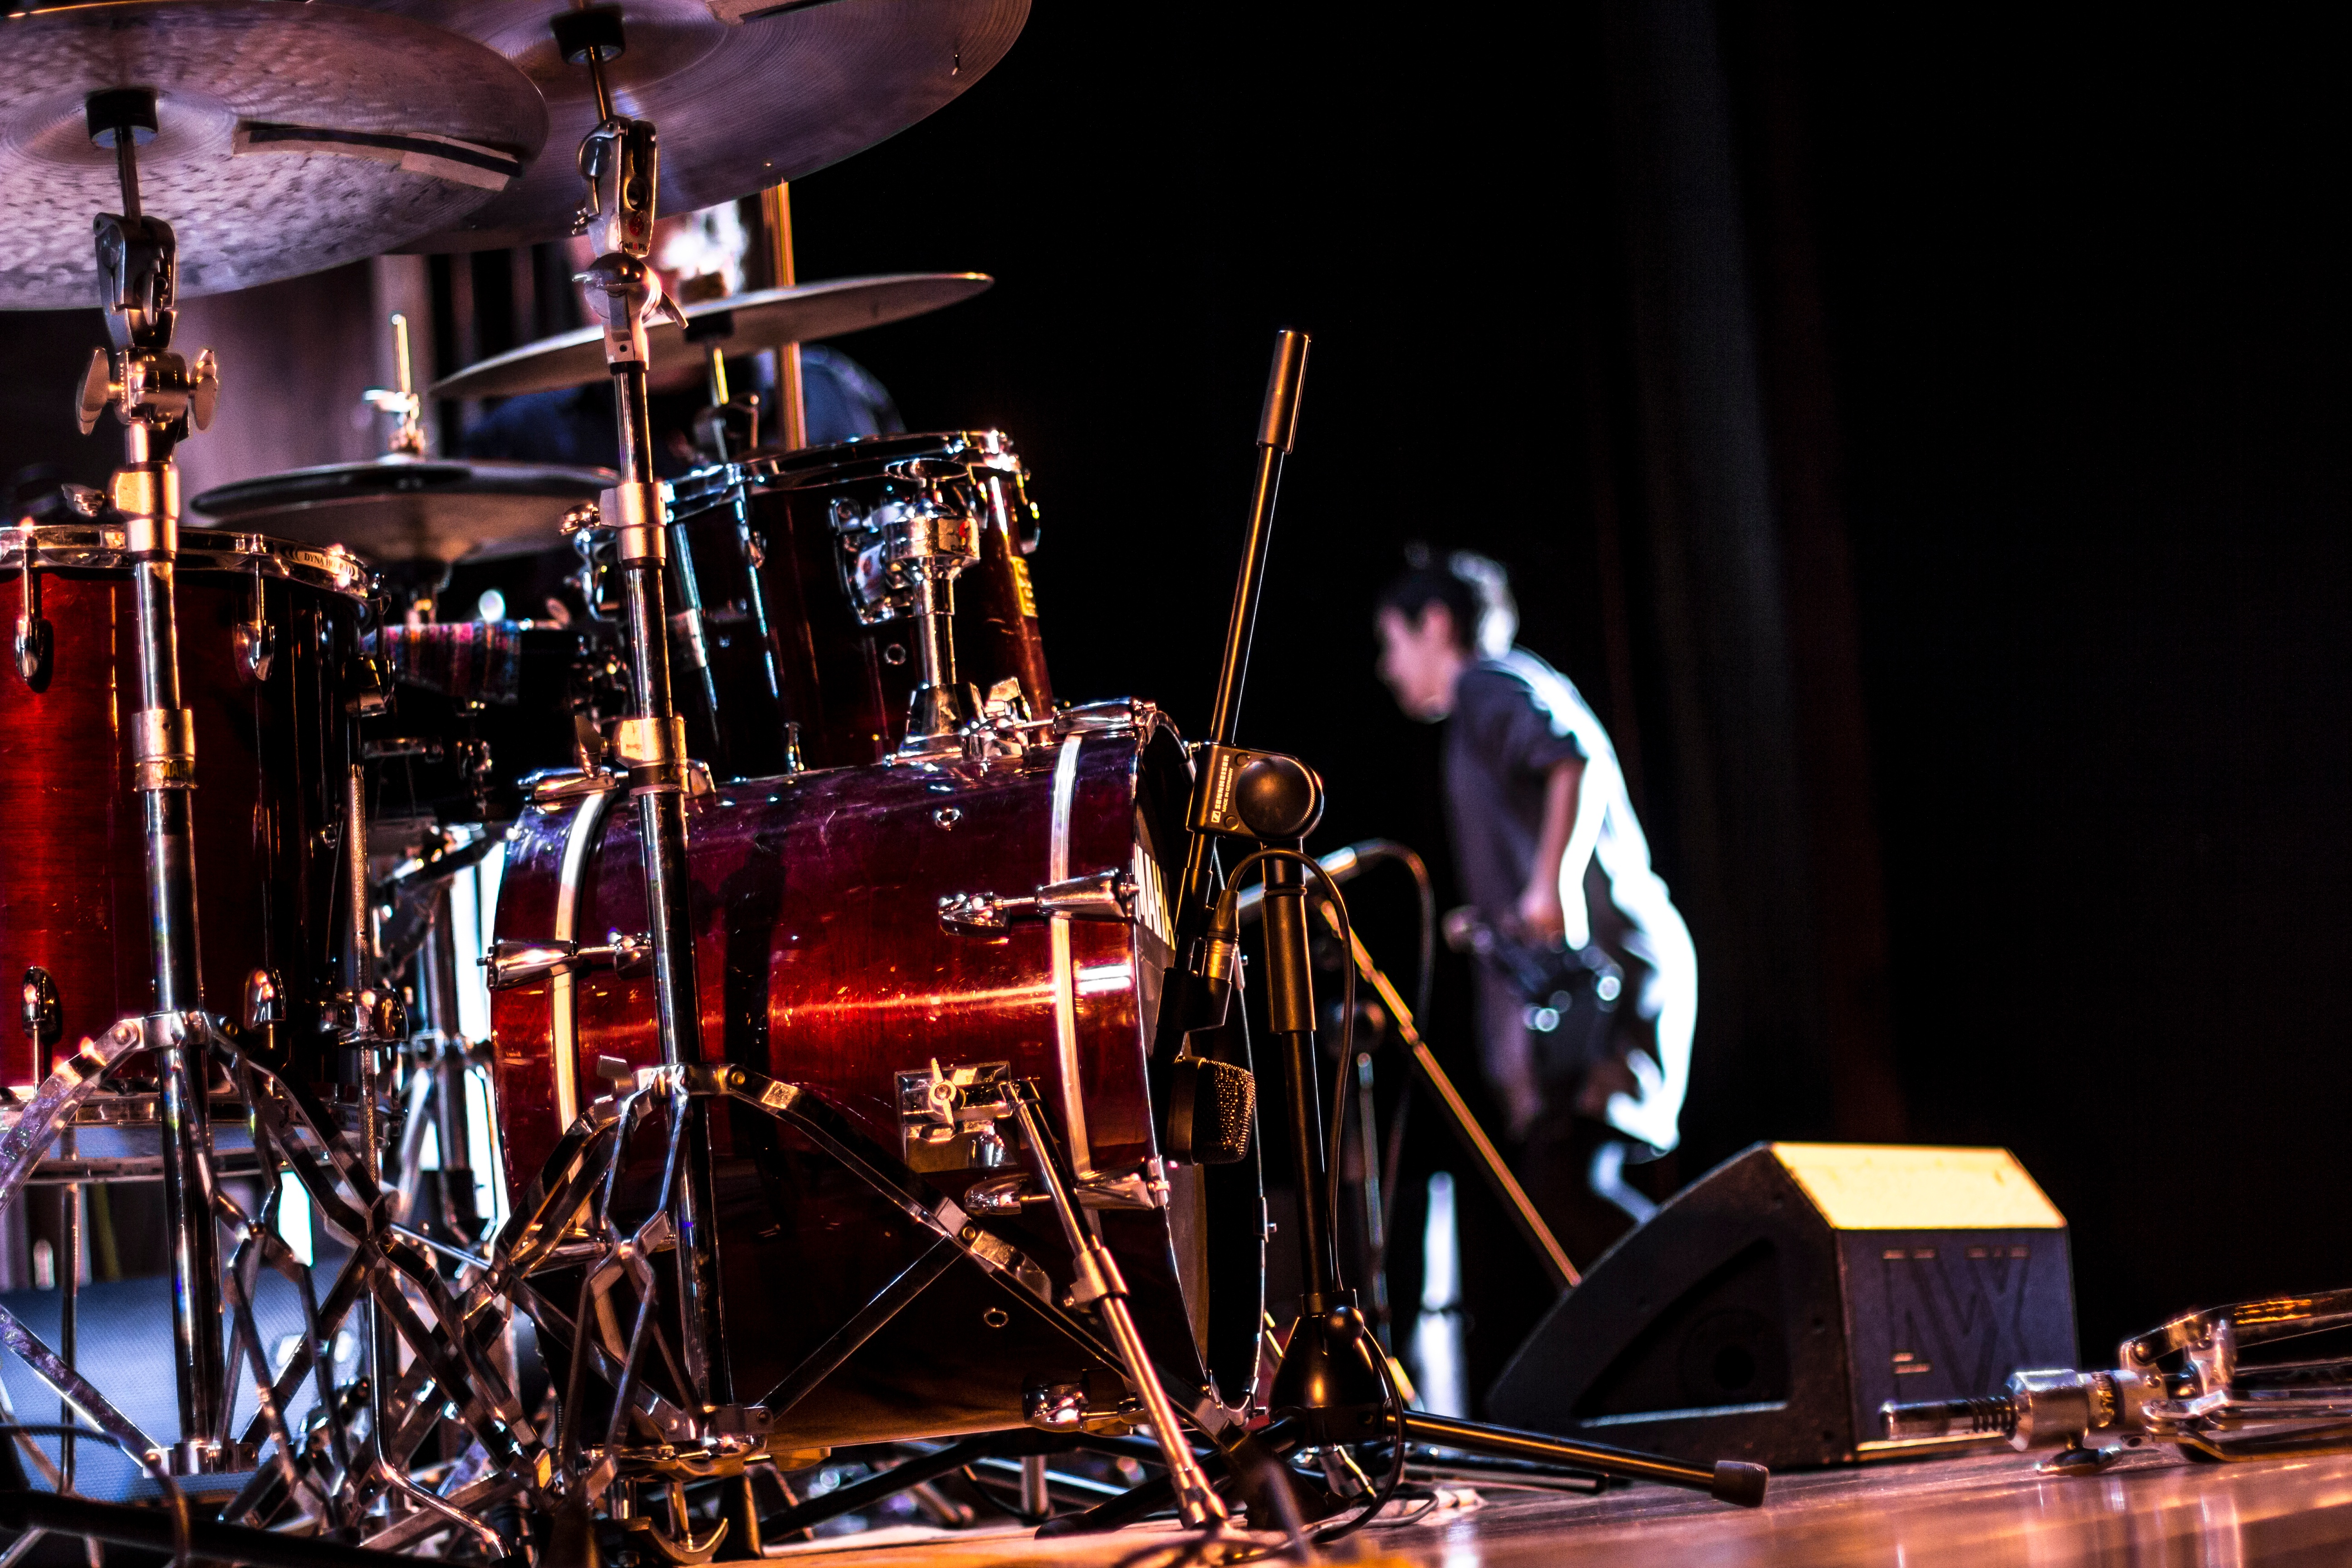
music, concert, musician, drum, percussion, stage, jazz, orchestra, performance, drums, drummer, entertainment, rock concert, string instrument, musical ensemble, skin head percussion instrument